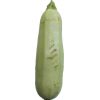
Label: zucchini